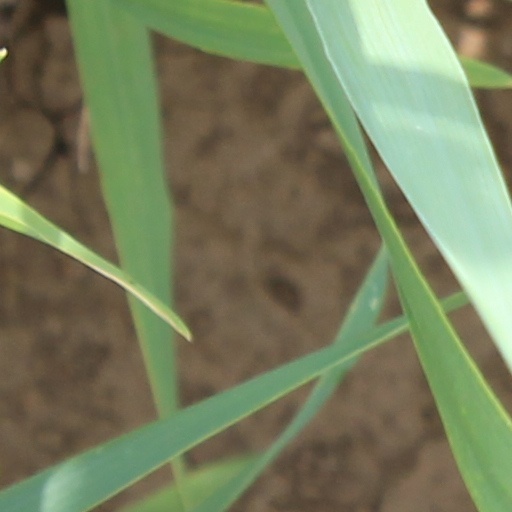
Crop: wheat